Comino

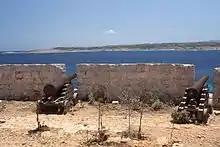
Two retrieved cannons at the Saint Mary's Battery

Saint Mary's Battery, built in 1716, at the same time as various other batteries around the coastline of mainland Malta and Gozo, is situated facing the South Comino Channel. It is a semi-circular structure with a number of embrasures facing the sea. The Battery still houses two 24-pound iron cannon, and remains in a fair state of preservation mainly due to its remote location. Its armament originally included four 6-pound iron cannon. The Battery underwent restoration in 1996 by "Din l-Art Ħelwa". Saint Mary's Redoubt, an additional defensive structure, was also constructed in 1716 on the northern coast of Comino, however it was subsequently demolished. The Knights also constructed army barracks on Comino. In the early 20th century the barracks were periodically used as an isolation hospital.